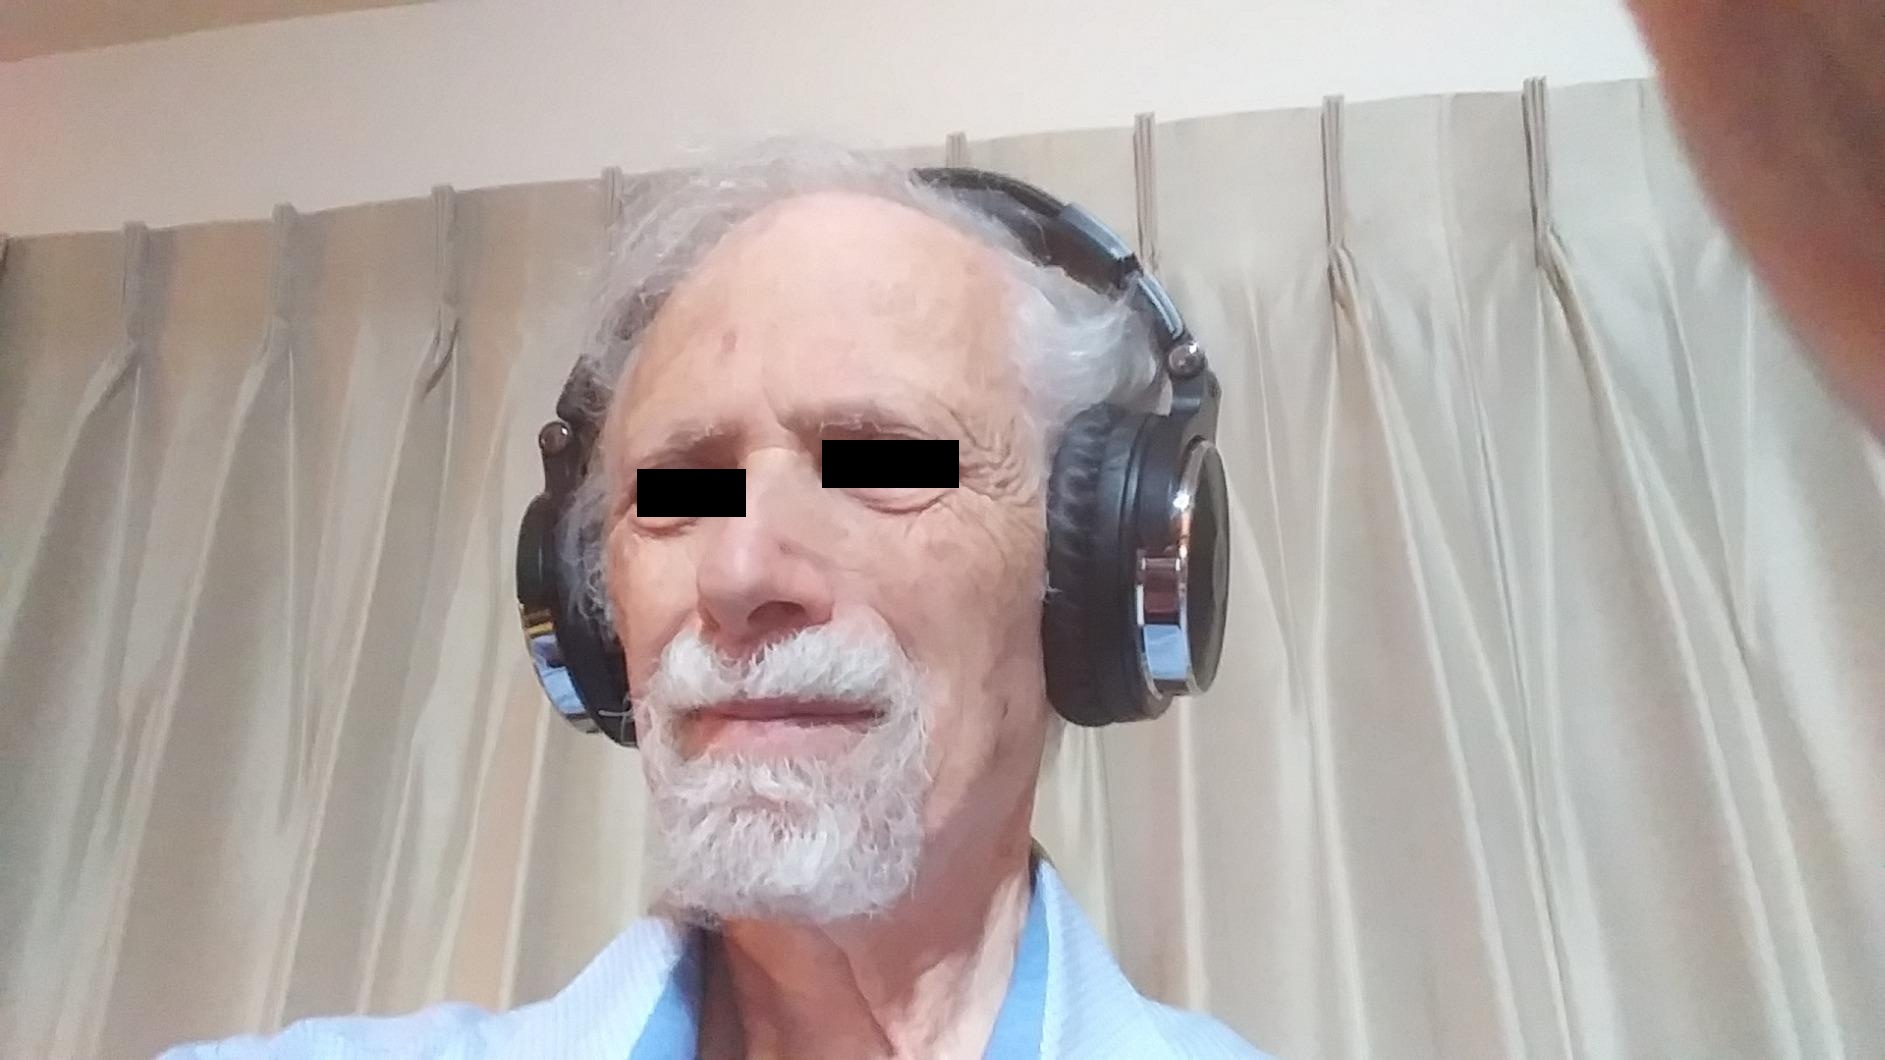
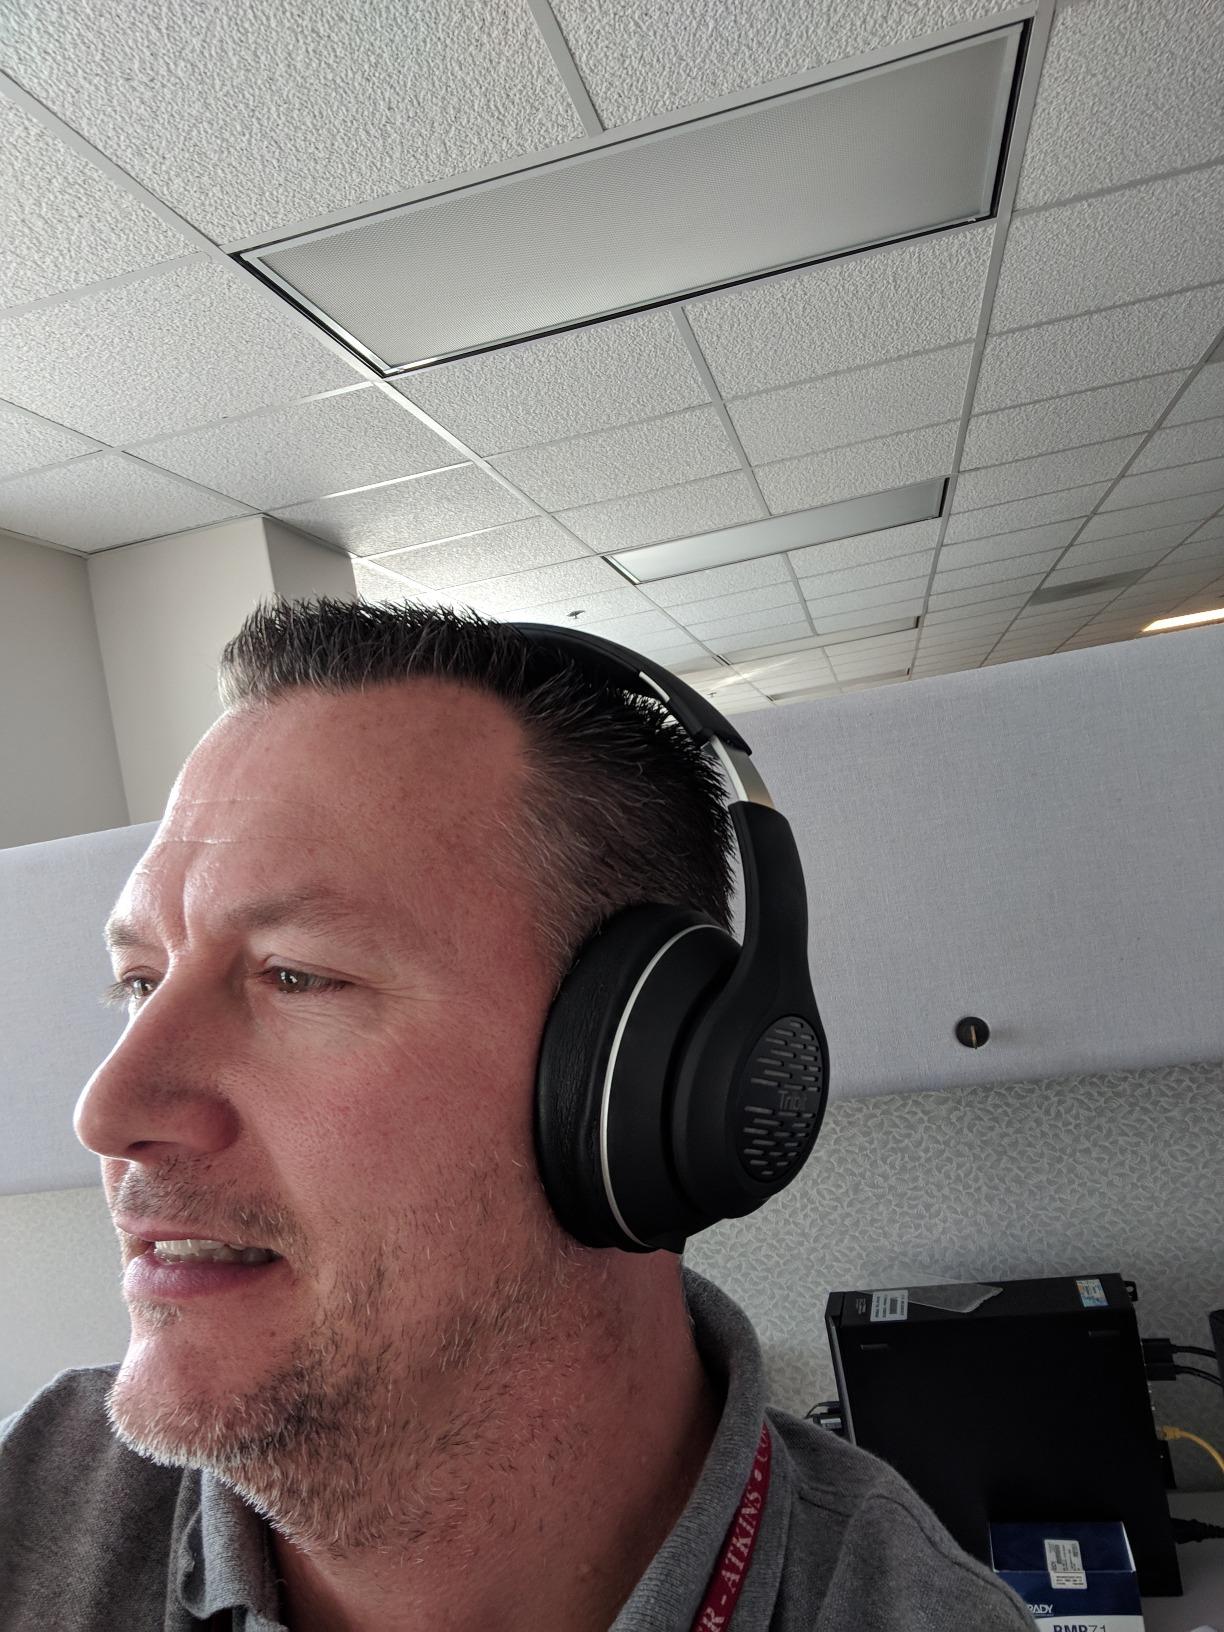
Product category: headphones
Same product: no